Dionysios Kallivokas

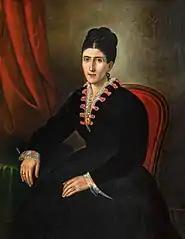
Portrait of an unidentified woman

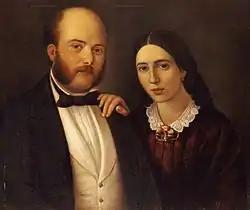
Portrait of a couple

Dionysios Kallivokas (Greek:Διονύσιος Καλλιβωκάς; 30 June 1806, Zakynthos – 15 May 1877, Athens) was a Greek portrait and icon painter; associated with the Heptanese school.